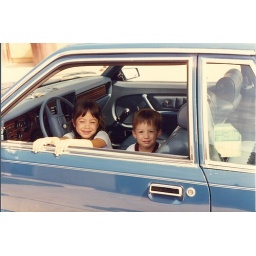
Aww, we were cute in a car